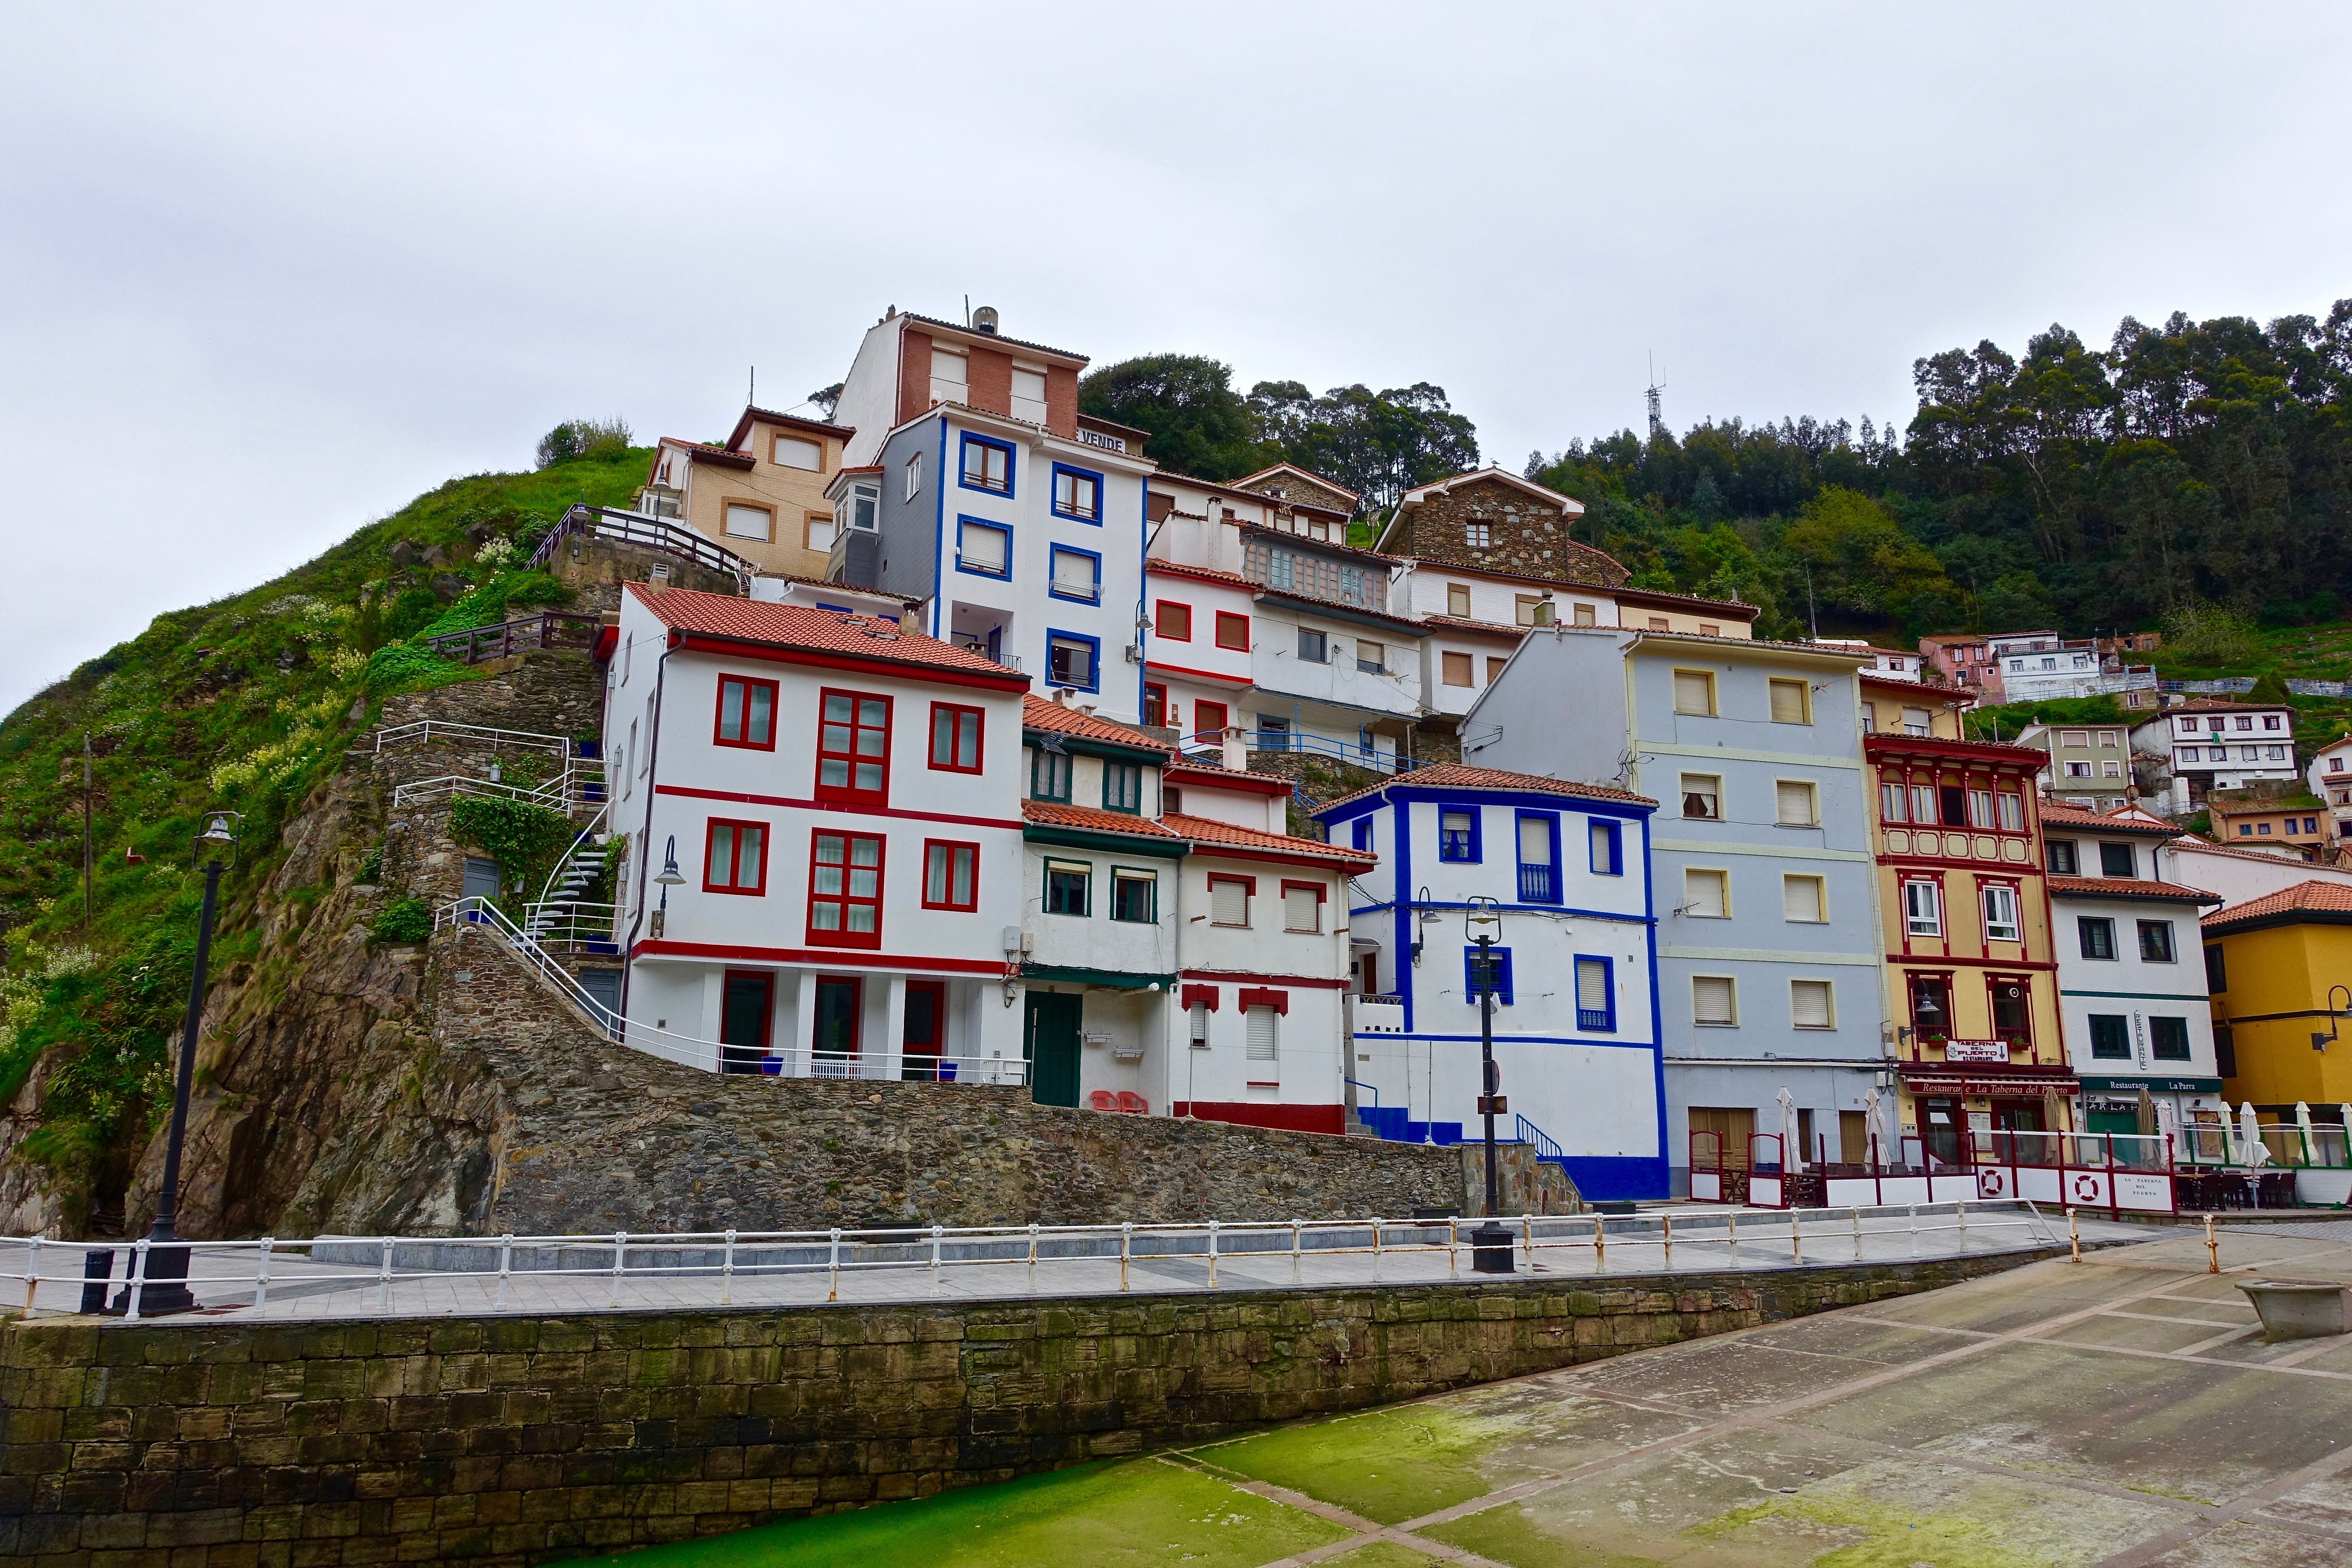
coast, architecture, street, town, coastal, pavement, village, colourful, property, streetscape, waterway, spain, houses, spanish, estate, neighbourhood, residential area, seaside village, human settlement